Charles John Cornish

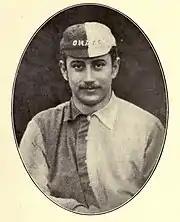

Born on 28 September 1858 at Salcombe House, near Sidmouth, the residence of his grandfather, Charles John Cornish, J.P., D.L., was eldest son of Charles John Cornish, then curate of Sidbury, Devon, by his first wife, Anne Charlotte Western (died 1887). He was brought up at Debenham, Suffolk, where his father became vicar in 1859. In 1872 he entered Charterhouse School as a gown-boy, and left in 1876. After time as a private tutor, he entered Hertford College, Oxford, as a commoner in 1881, was elected Brunsell exhibitioner in 1882 and Lusby scholar in 1883. In the same year he obtained a blue in association football, a second class in classical moderations in 1883, and a second class in "literae humaniores" in 1885.